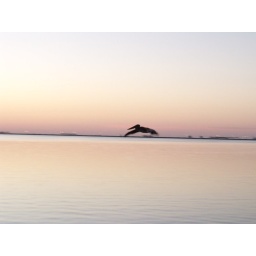
pelican flying in the white universe of dawn